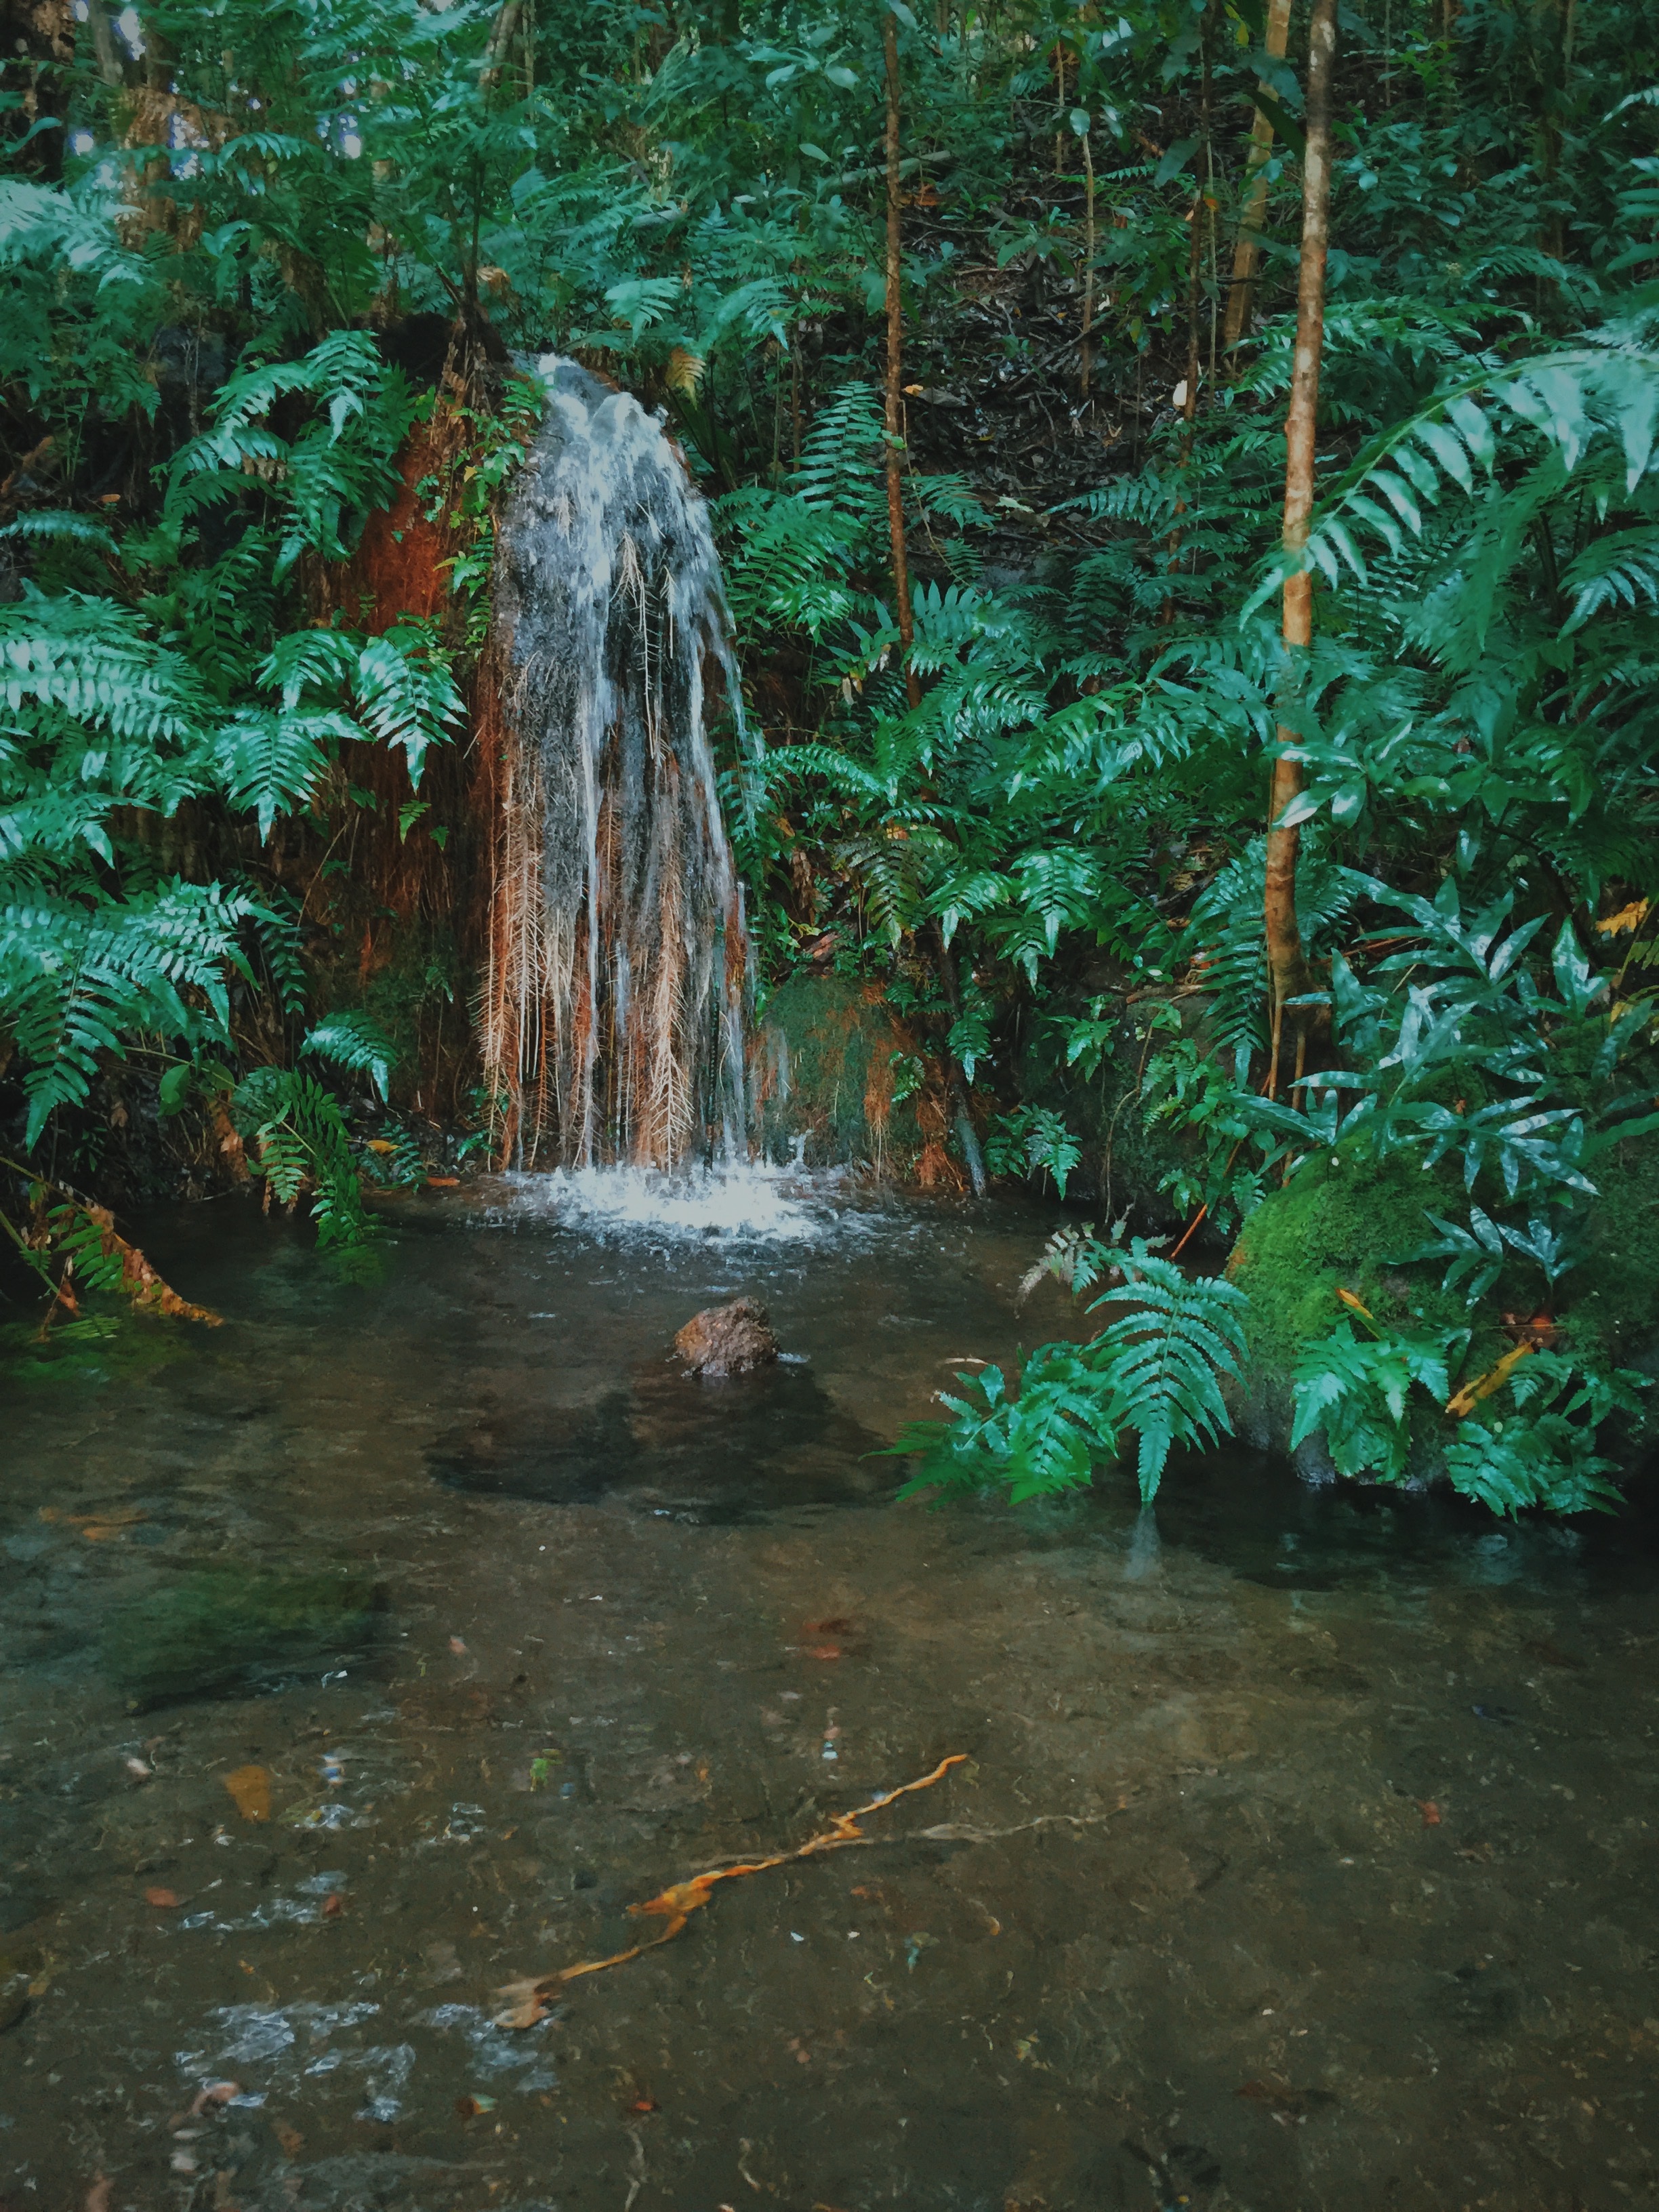
tree, water, nature, forest, waterfall, wilderness, river, formation, stream, green, jungle, body of water, rainforest, woodland, habitat, water feature, old growth forest, natural environment